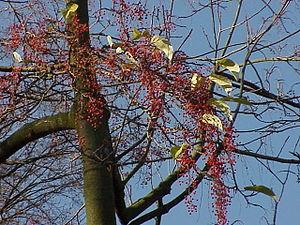
La famille des Flacourtiaceae regroupe des plantes dicotylédones ; elle comprend plus de 800 espèces réparties en près de 80 genres.